Christianity in Russia

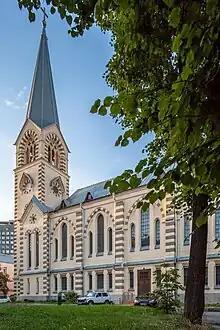
Saints Peter and Paul Lutheran Cathedral in Moscow

Assyrians in Russia have long lived in the south of the country, as well as in Moscow. Most of them remain faithful to the Assyrian Church of the East and are subordinate to the Bishop of Baghdad, Russia and Georgia. In 1998, the Mat Maryam temple was built in Moscow.